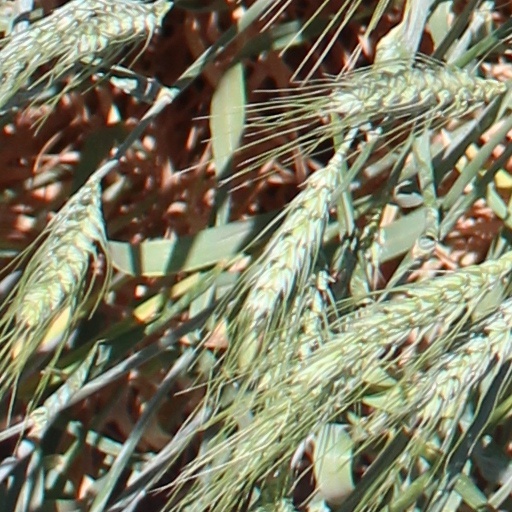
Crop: wheat